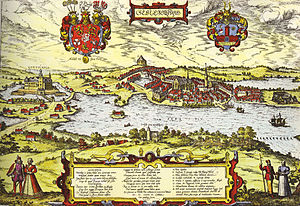
Slien / Geografi
Slesvig by omkring 1600
Slien er en indfjord i det nordlige Tyskland ved Østersøens vestlige ende mellem Angel og Svans. I lighed med de østjyske fjorde er Slien en oversvømmet tunneldal dannet i seneste istid. Ved udmundingen ligger byen Kappel og i bunden købstaden Slesvig by. Den danske konge Erik Plovpenning døde på Slien.